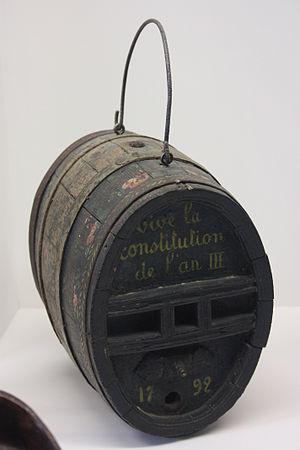
Le musée de Normandie est un musée municipal de la ville de Caen dans le département du Calvados en région Normandie. Fondé en 1946, il est ouvert dans l'enceinte du château de Caen en 1963. Initialement consacré à l'ethnographie, le musée s'étend à l'archéologie, avec une salle ouverte en 1968, et des collections qui s'enrichissent avec les nombreuses fouilles archéologiques menées dans le département jusque dans les années 1980. Le musée des beaux-arts de Caen s'installe dans l'enceinte du château et ouvre en juin 1970.